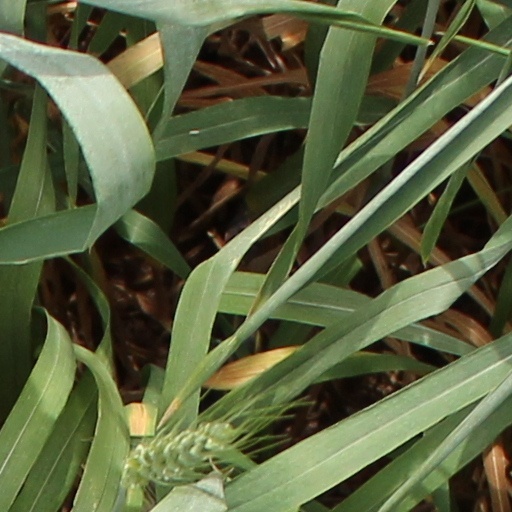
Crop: wheat